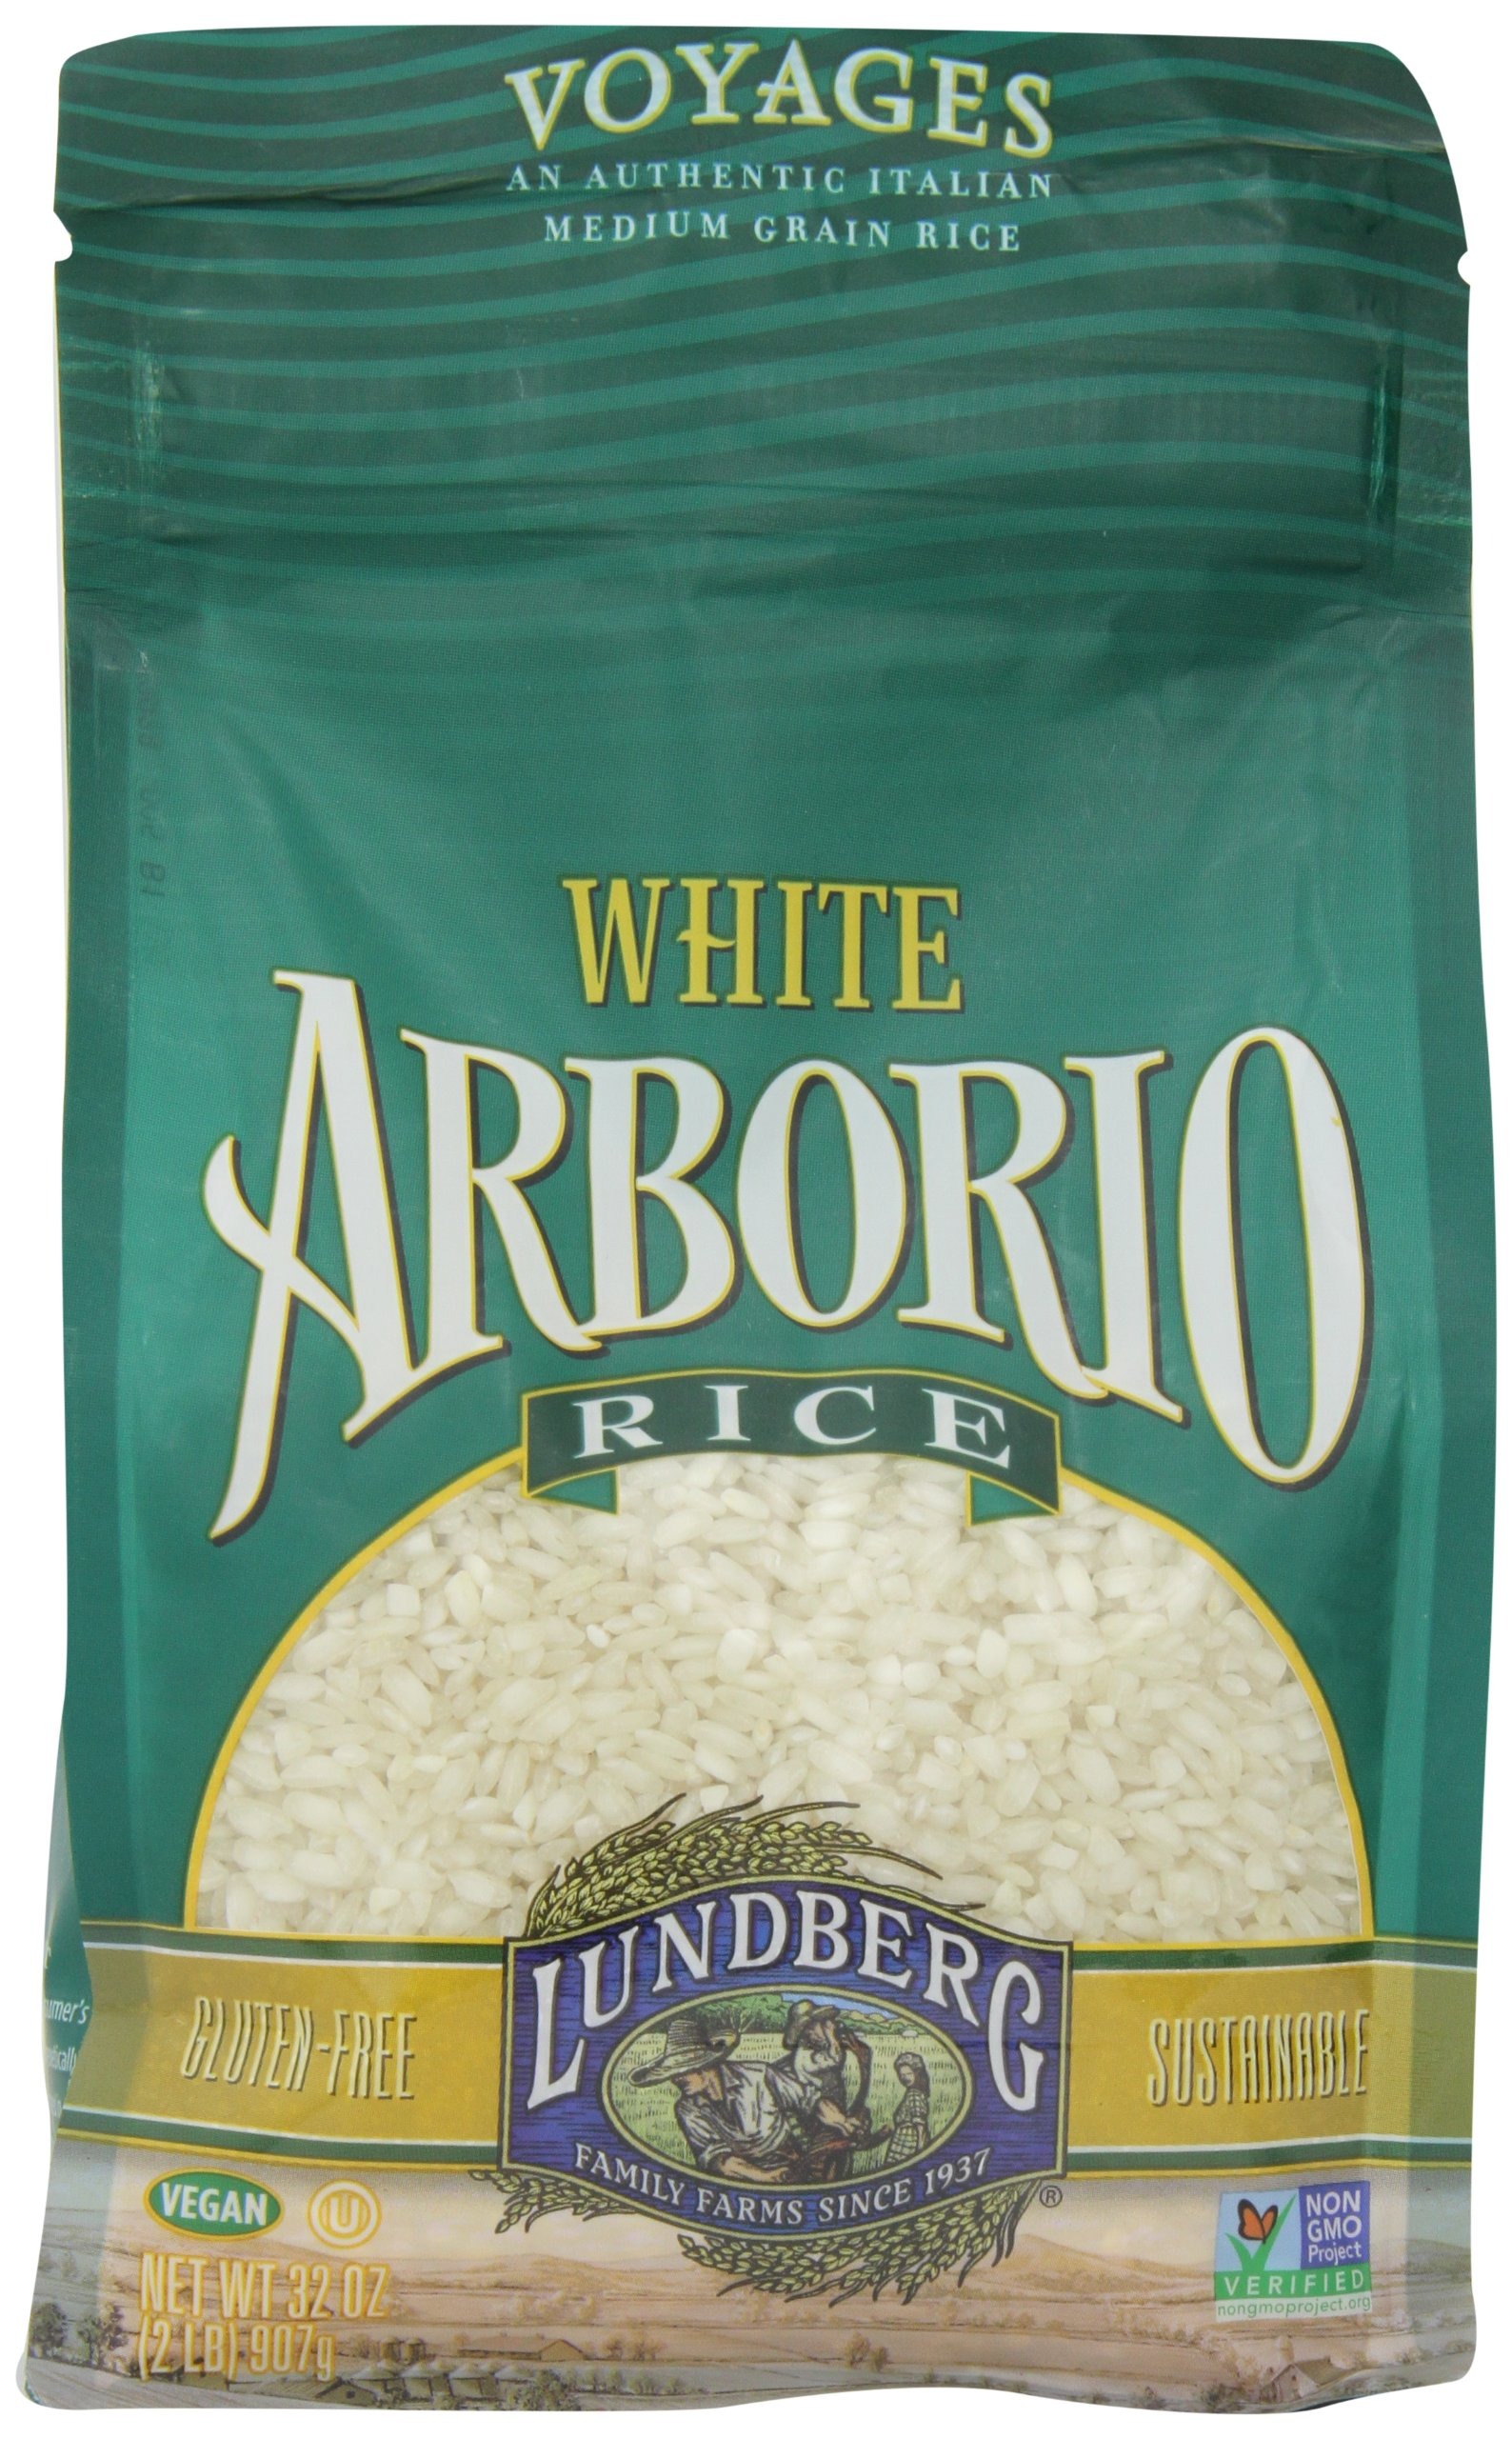
Item Name: Lundberg Eco Farmed California Brown Basmati Rice, 32 Ounce (01608)
Bullet Point 1: Gluten free
Bullet Point 2: Sustainable rice
Bullet Point 3: A vegan and kosher product
Bullet Point 4: NON GMO Project Verified
Bullet Point 5: Whole grain goodness
Value: 32.0
Unit: Ounce

Price: 10.99